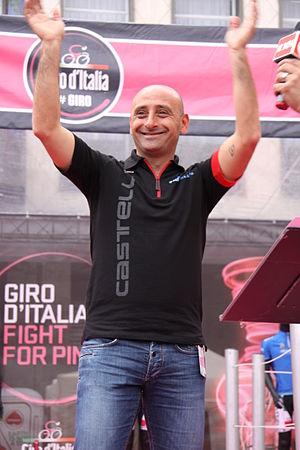
Paolo Bettini est un coureur cycliste italien né le 1ᵉʳ avril 1974 à Cecina en Toscane, professionnel de 1997 à 2008.